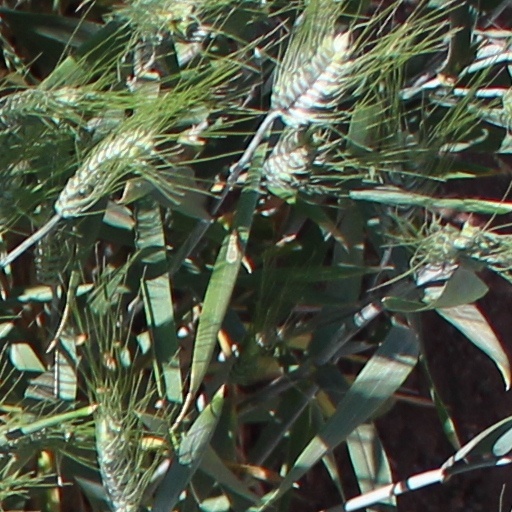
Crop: wheat